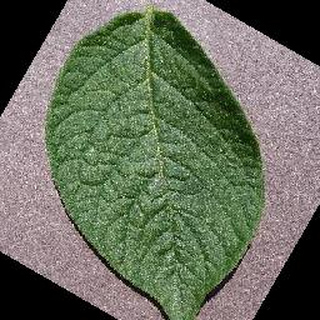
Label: healthy_potato